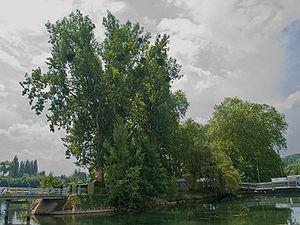
L'île du Berceau sur la Seine, où se tenait chaque année, de ses débuts en 1983 jusqu'à 2015, le festival de jazz Django Reinhardt de Samois-sur-Seine (Seine-et-Marne, France). Le festival a lieu depuis au château de Fontainebleau."
Il existe de nombreuses îles en Île-de-France, sur la Seine, la Marne et l'Oise.
Samois-sur-Seine est une commune française située dans le département de Seine-et-Marne, en région Île-de-France.
L'île du Berceau est une île de la Seine située à Samois-sur-Seine, en Seine-et-Marne. Elle est particulièrement connue pour avoir vu se dérouler de 1983 à 2015 le Festival Django Reinhardt — un festival de jazz manouche aujourd'hui déplacé au château de Fontainebleau — qui accueille chaque année les plus grands noms du jazz français et international.